Rohrbach (Ilm) station

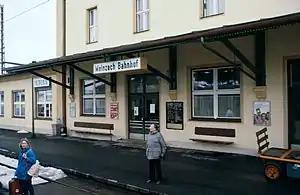
1988

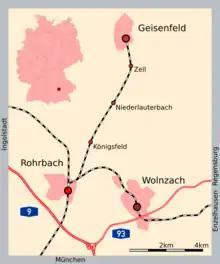
Location of "Rohrbach (Ilm) station"

Rohrbach (Ilm) station is a railway station in the town of Rohrbach, in Bavaria, Germany. Until 2000, it was called "Wolnzach Bahnhof" after the larger town Wolnzach five kilometers to the east.